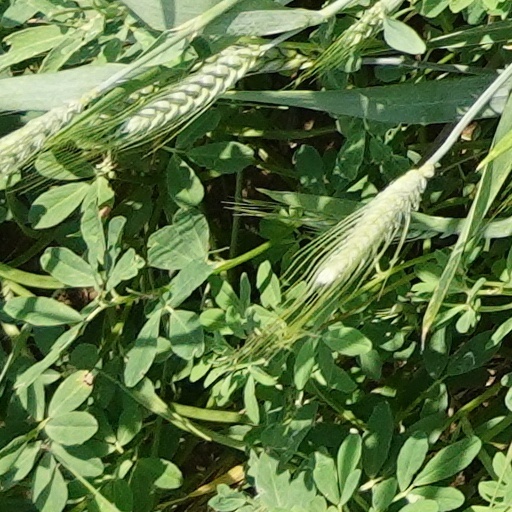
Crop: wheat